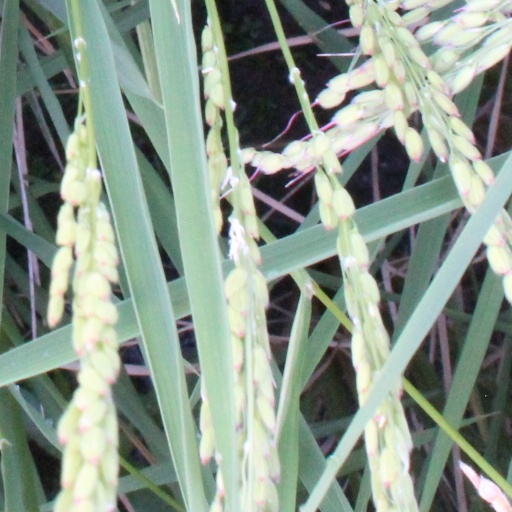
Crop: rice